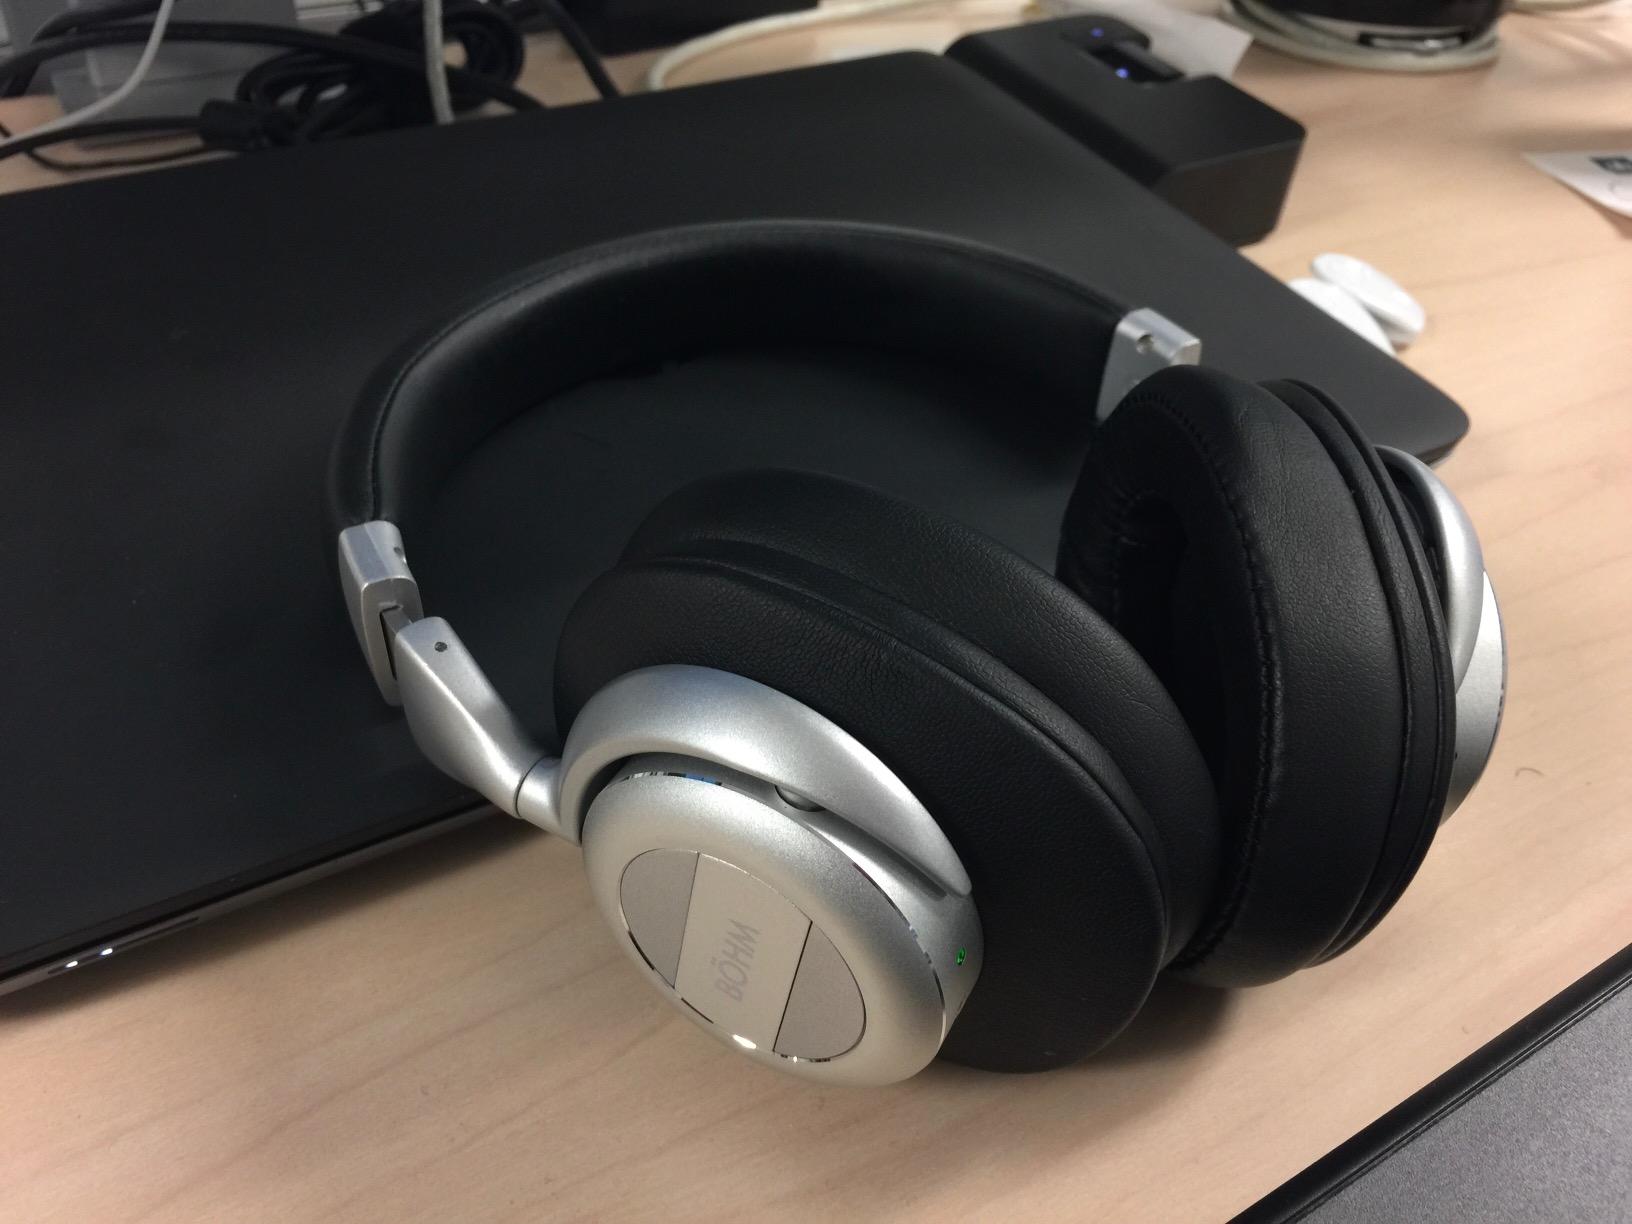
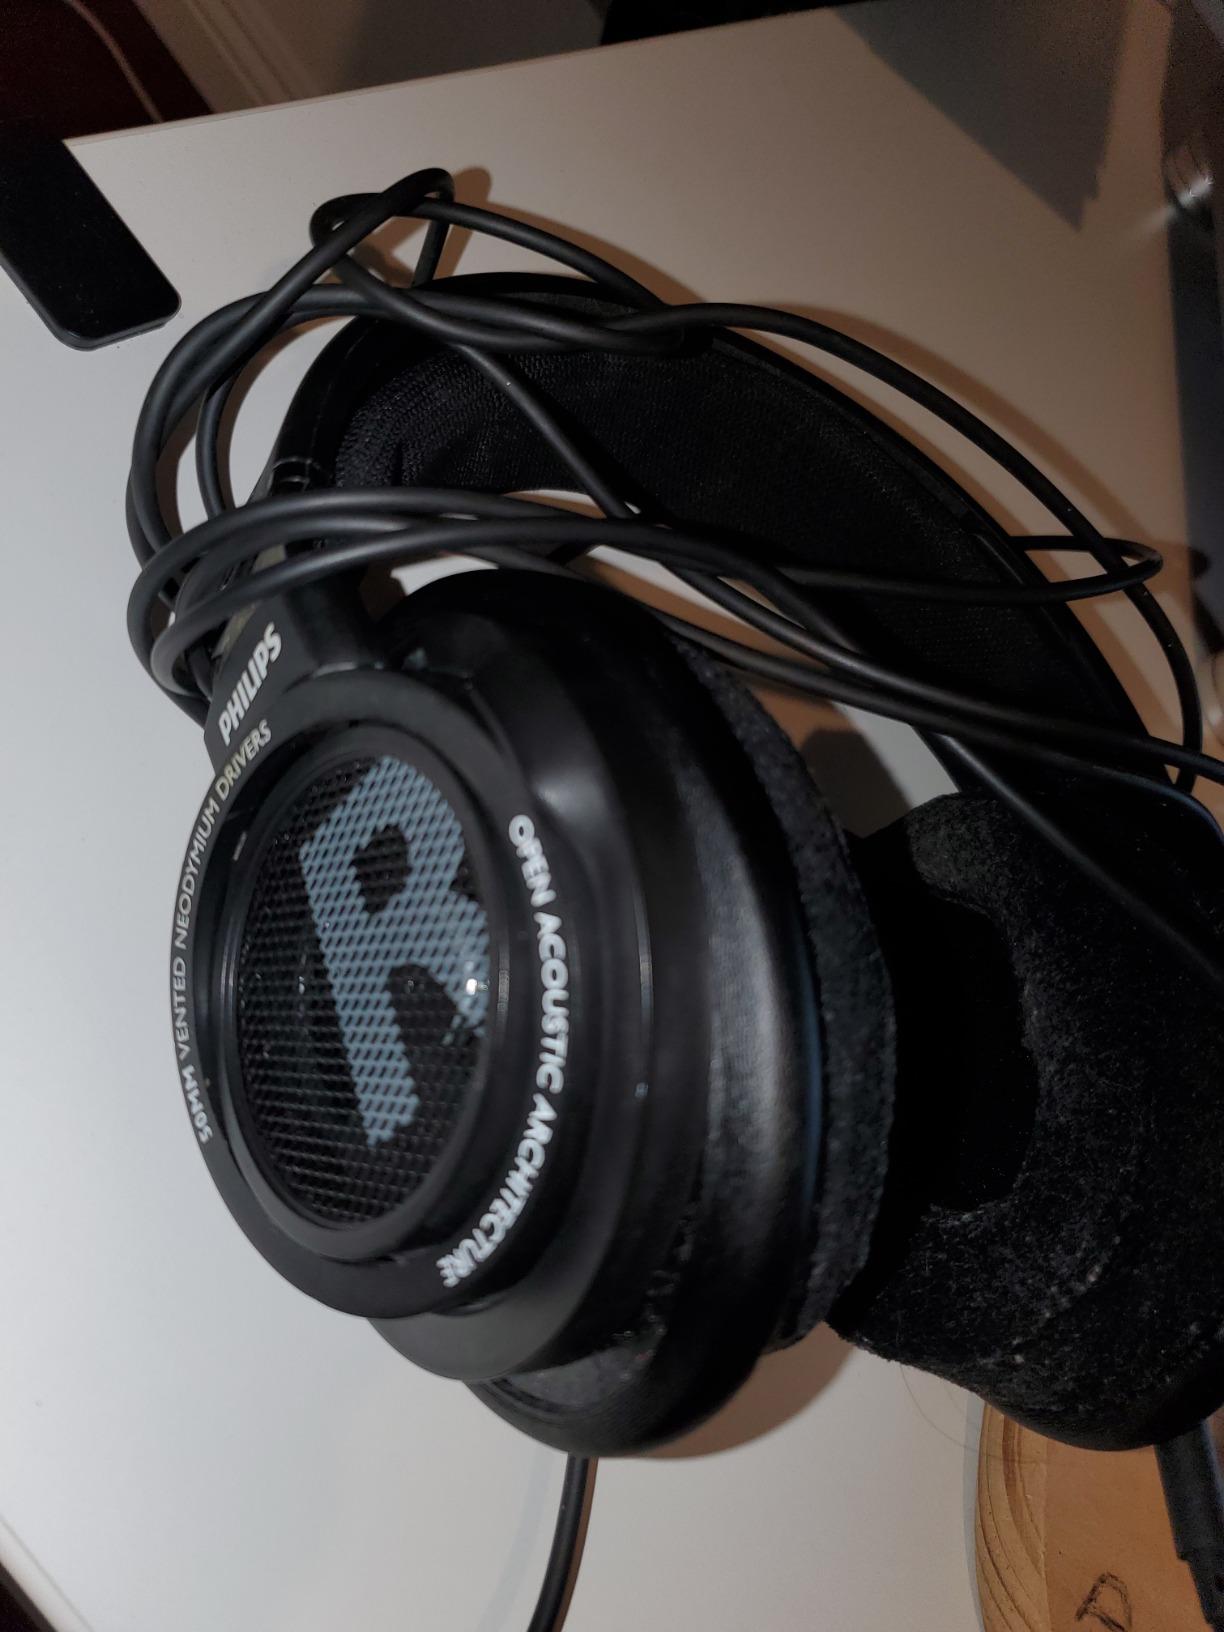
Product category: headphones
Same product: no